Postage stamps and postal history of Tristan da Cunha

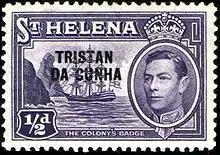
A 1952 stamp of Saint Helena overprinted for use in Tristan da Cunha from 1952

This is a survey of the postage stamps and postal history of Tristan da Cunha.